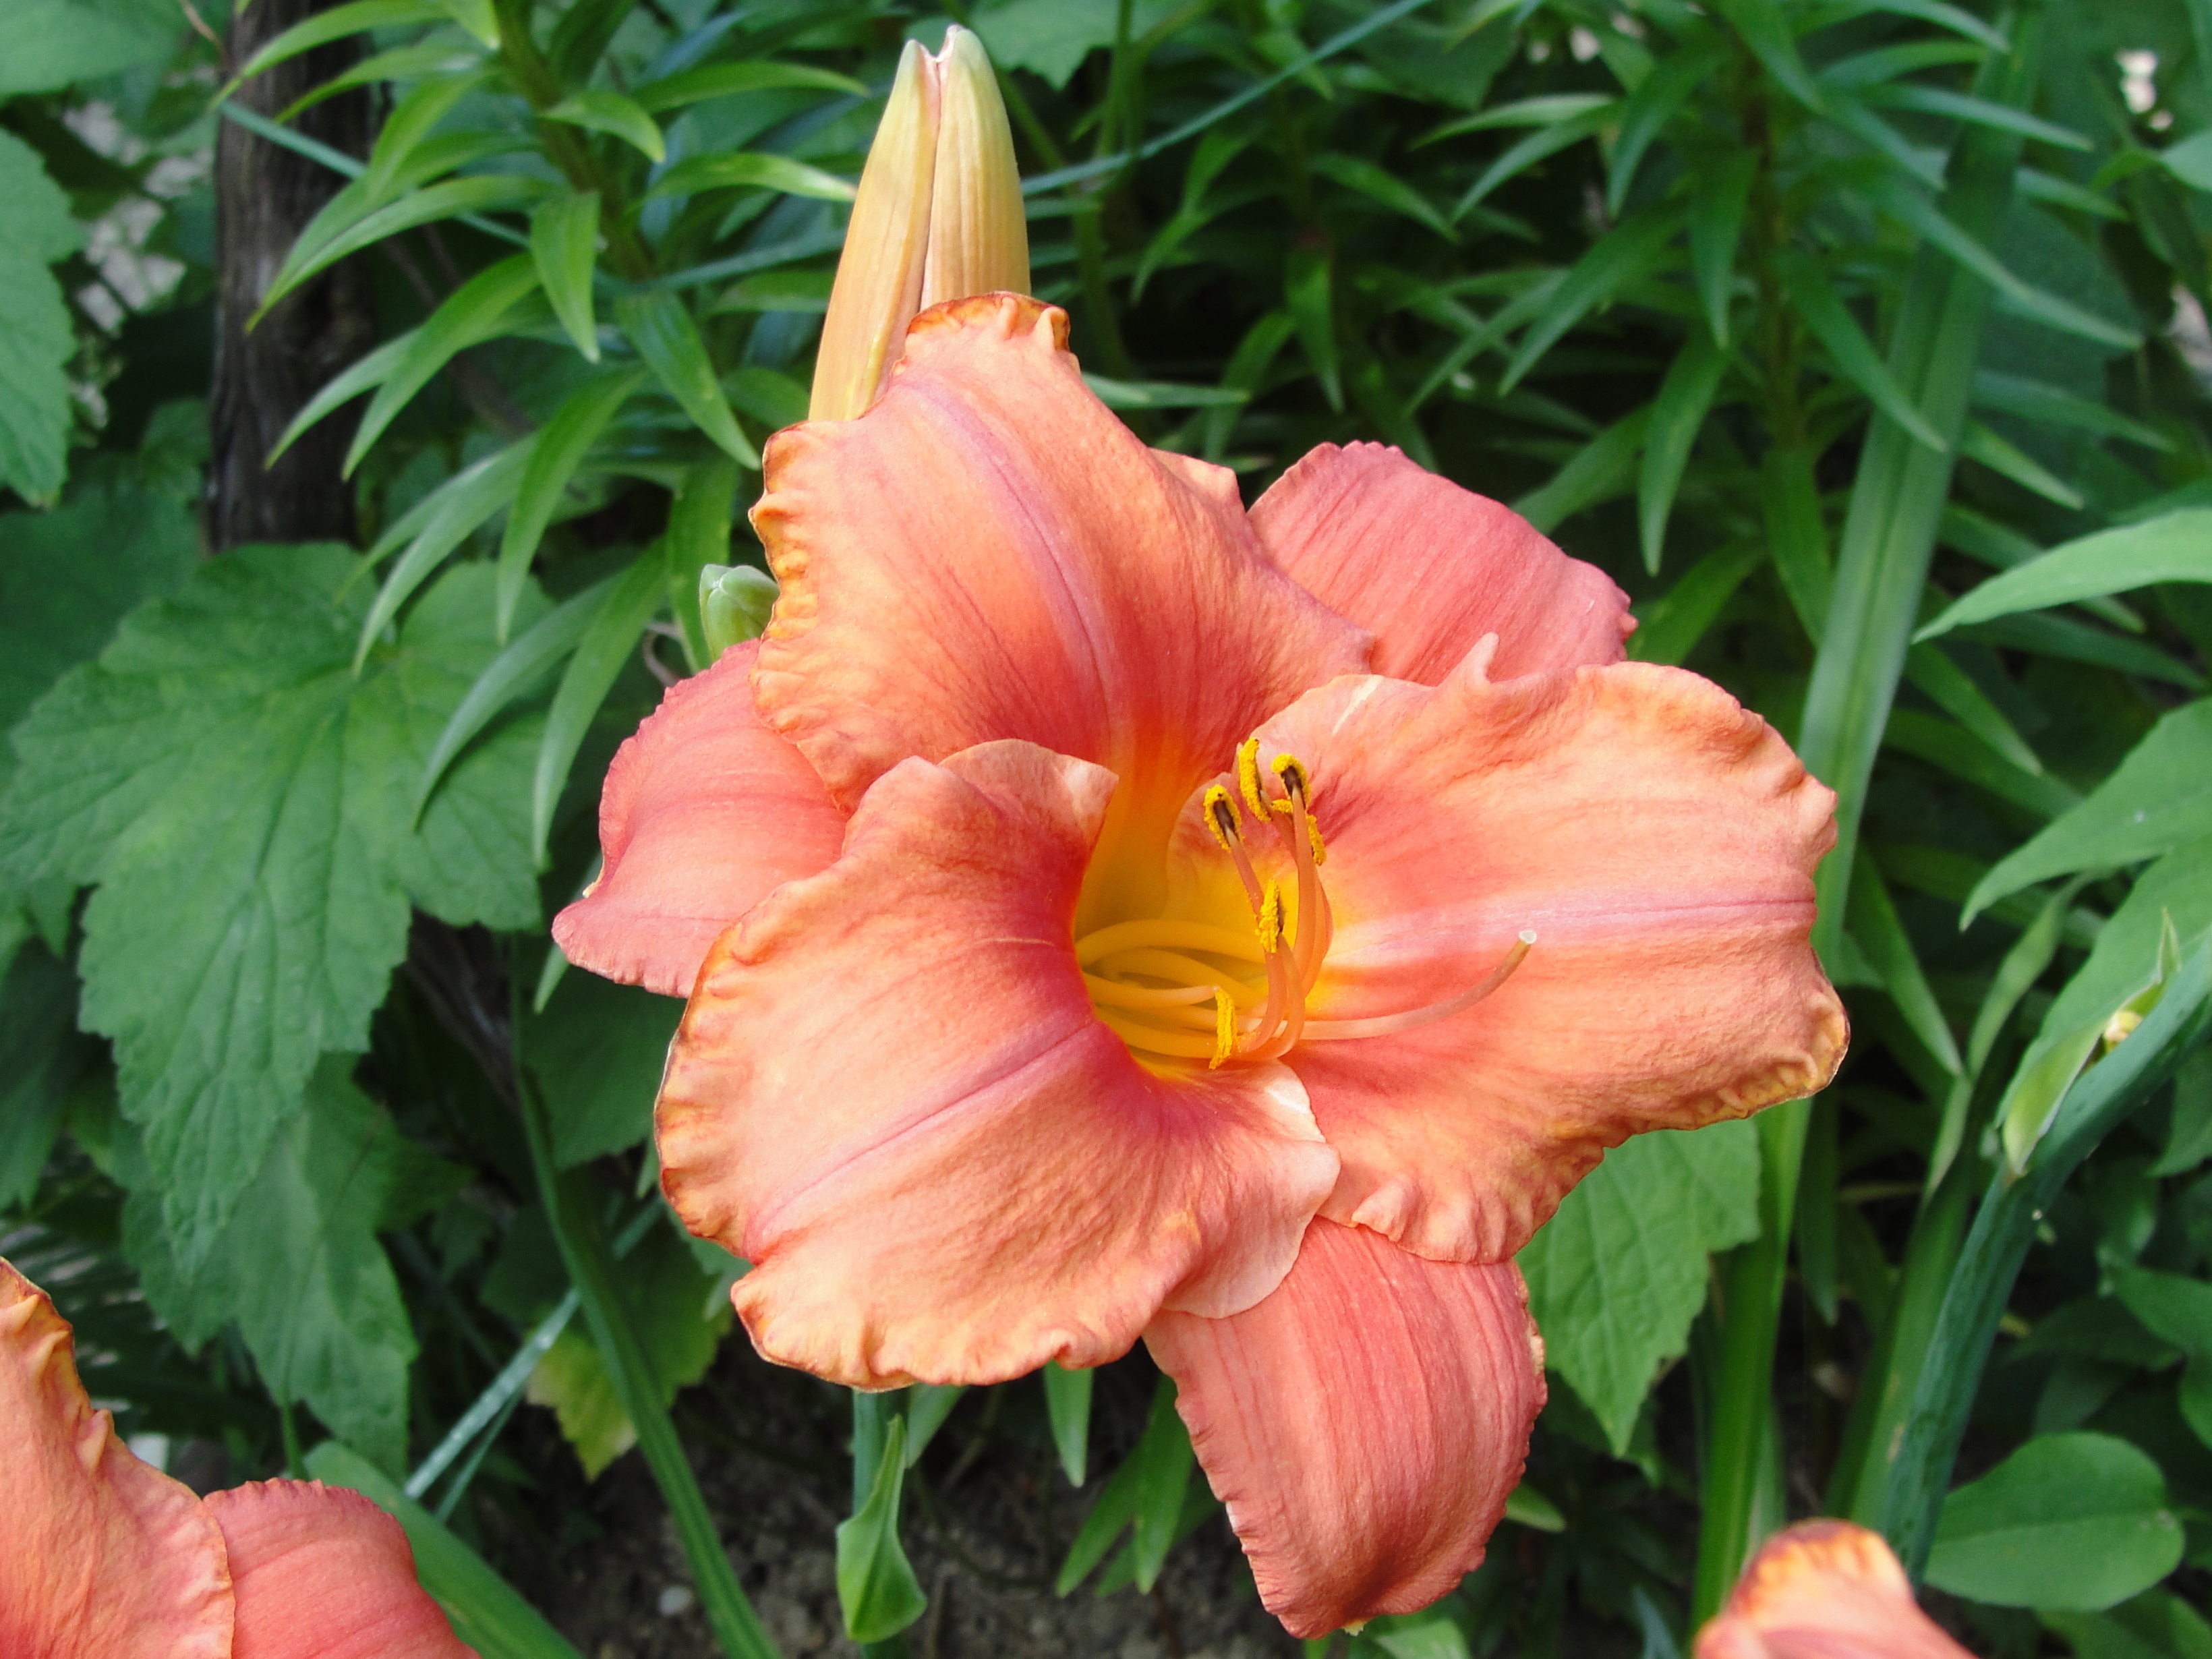
hemerocallis, flower, daylily, flora, plant, petal, annual plant